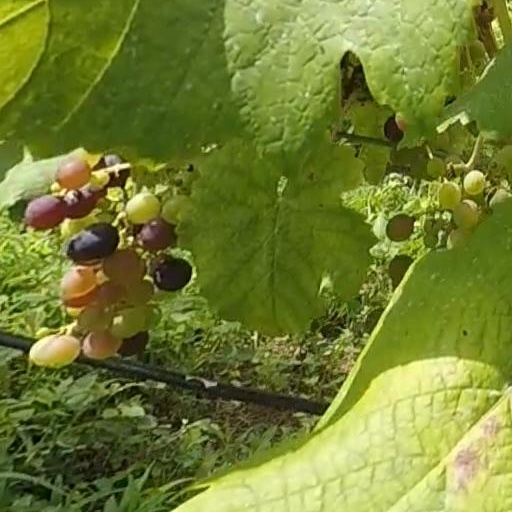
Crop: grape